Tropical Storm Emily (2017)

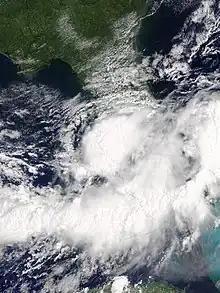
Tropical Storm Emily shortly after landfall in Florida on July 31

Tropical Storm Emily was a rapidly-forming tropical cyclone that made landfall on the west coast of Florida. The fifth named storm of the 2017 Atlantic hurricane season, Emily formed from a small area of low pressure that developed along a cold front in late July 2017. Unexpectedly, the low rapidly organized and strengthened into a tropical depression on July 30, and then into a tropical storm early the next day. Emily continued to intensify as it moved eastward, peaking with maximum sustained winds of 60 mph (95 km/h) as it made landfall near Longboat Key on the western Florida coast. The cyclone weakened quickly into a tropical depression shortly after landfall as its circulation became increasingly disrupted. Emerging into the Atlantic Ocean on August 1, Emily continued to weaken as it accelerated northeastward, becoming post-tropical early on August 2.